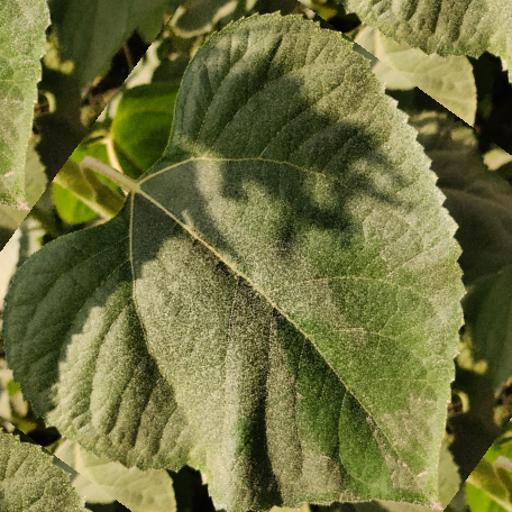
Label: Fresh_leaf